Describe the emotion expressed in this image:  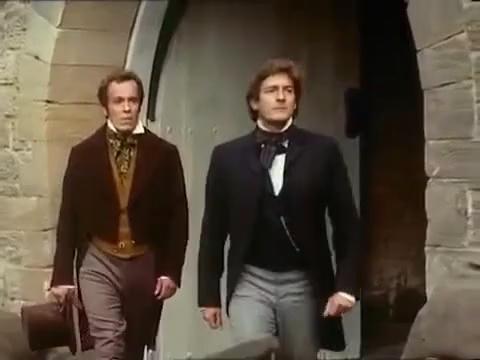
This person displays Suffering, valence and arousal with low intensity.